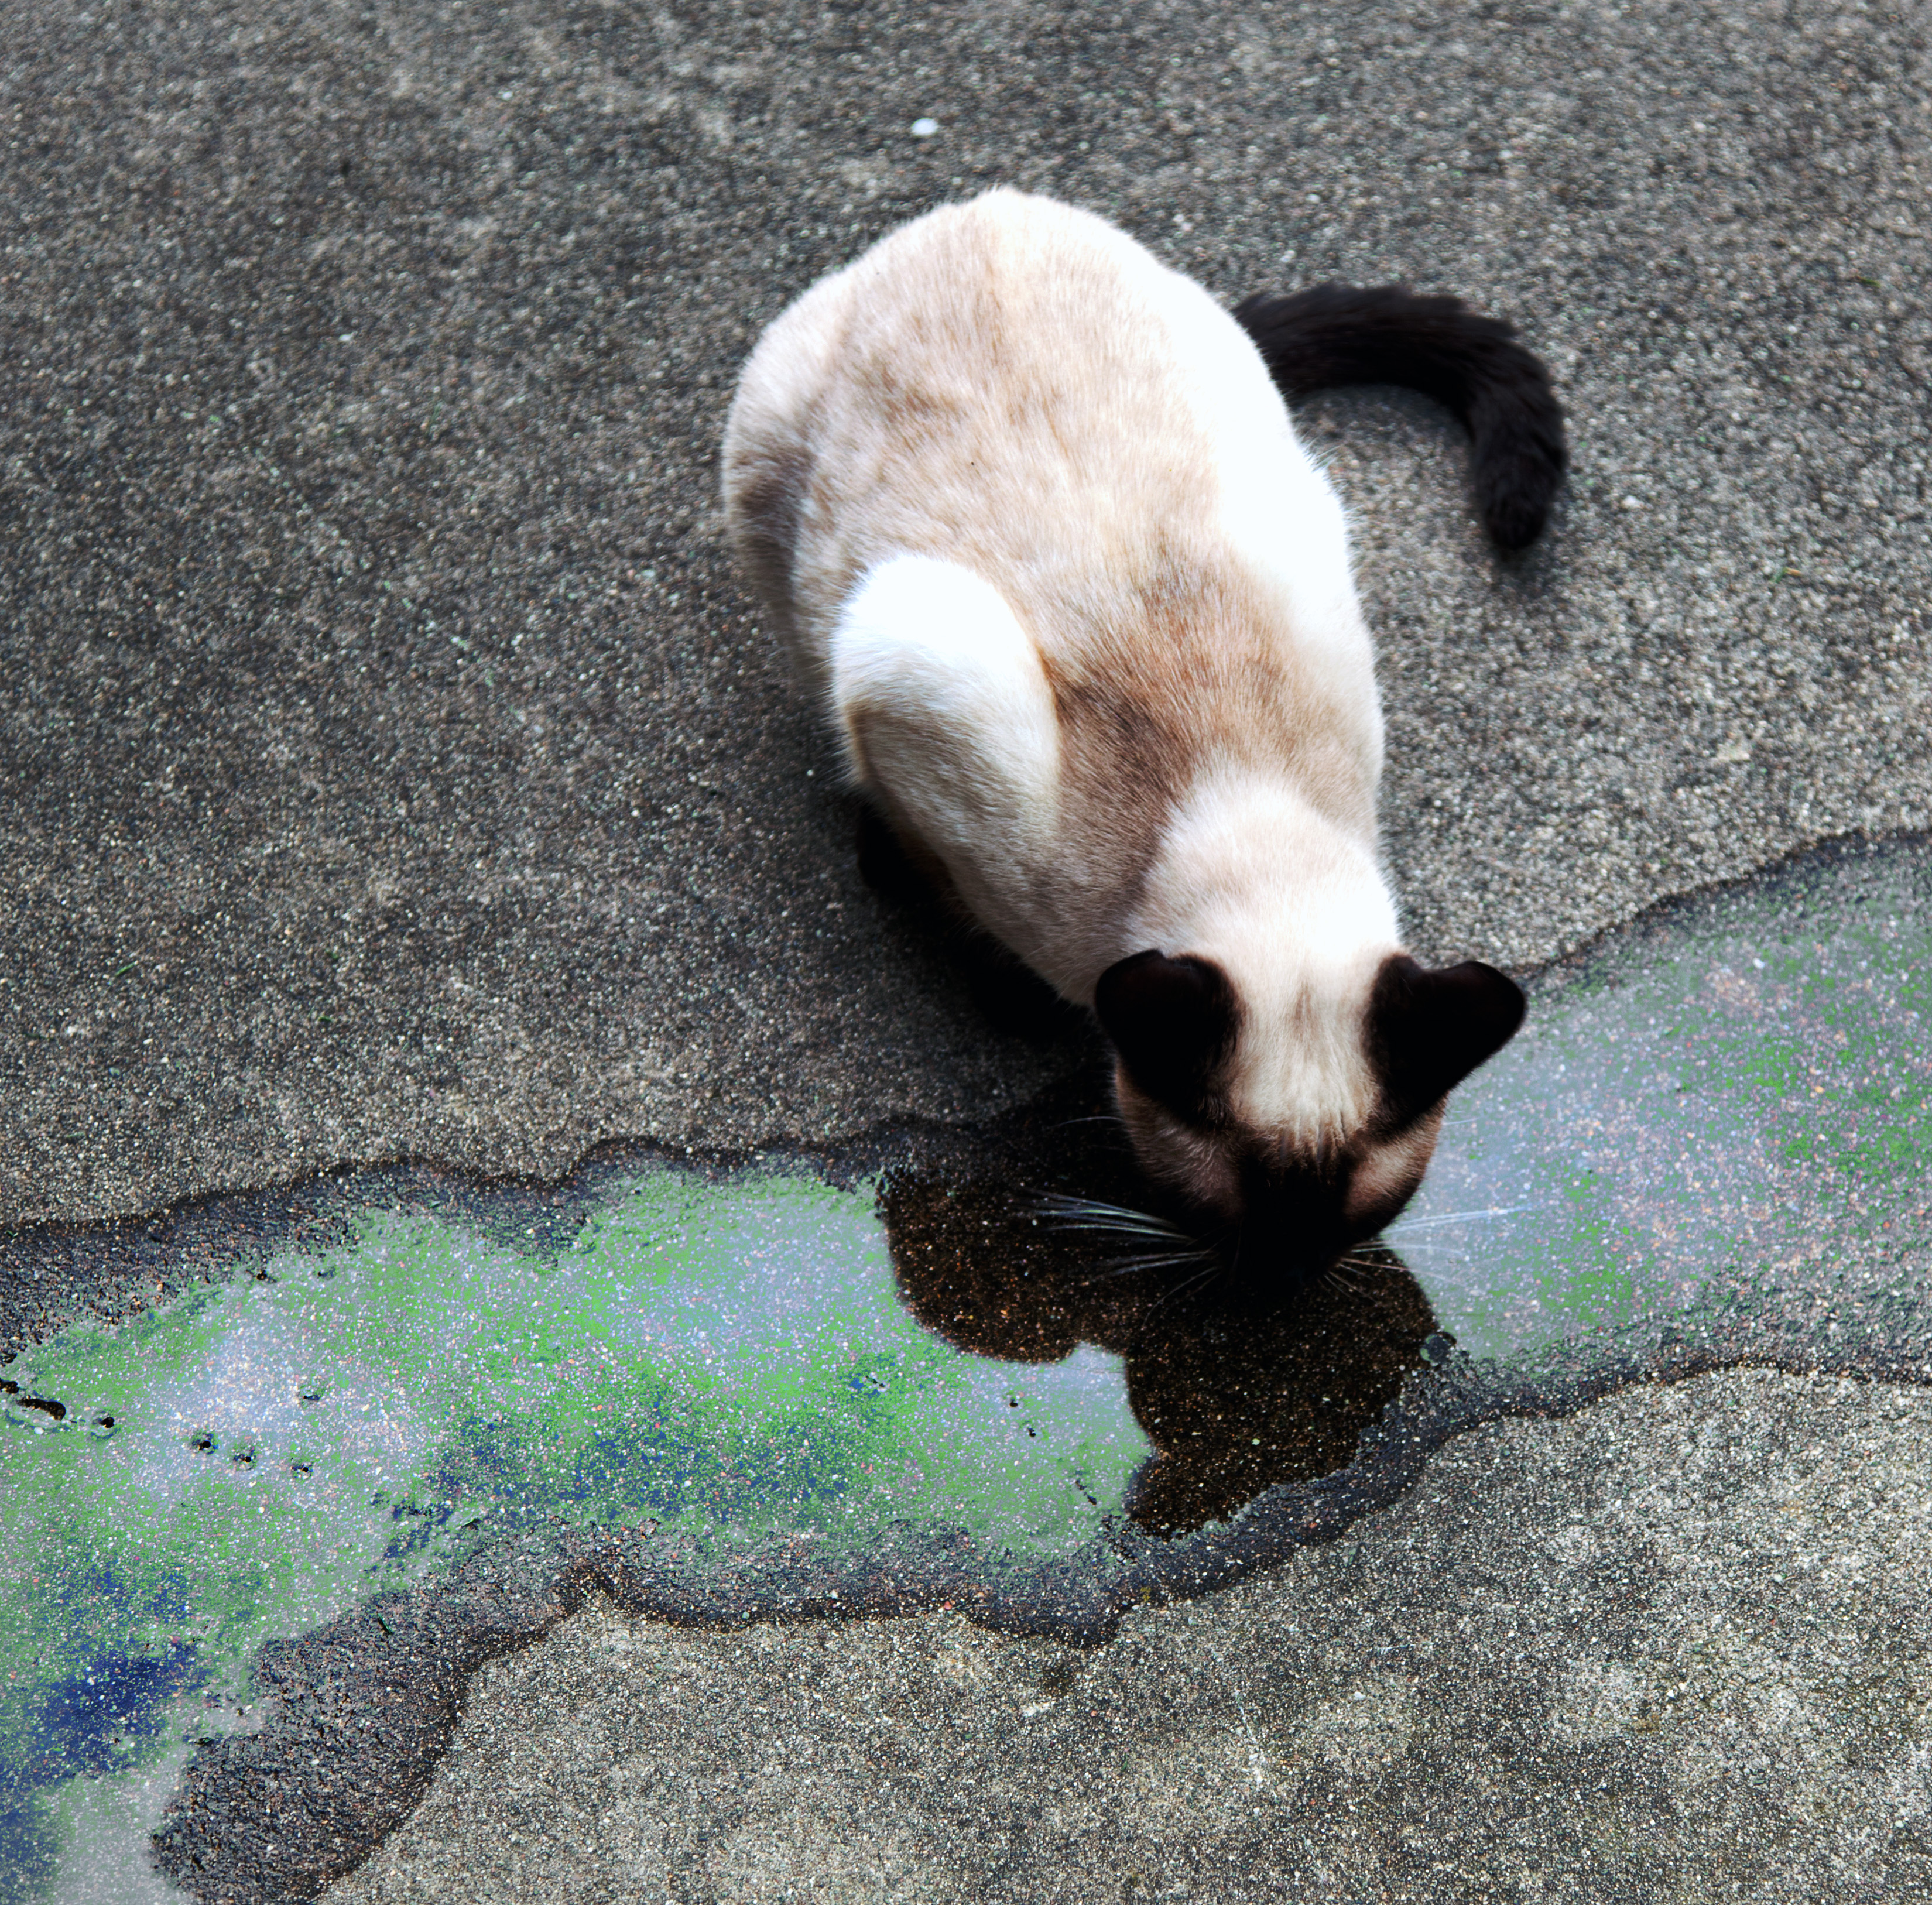
cat, mammal, fauna, whiskers, toxic, vertebrate, siamese, antifreeze, nfpa704, ethyleneglycol, glycolicacid, metabolicacidosis, c2h6o2, ethylenechlorohydrin, ethane12diol, 12ethanediol, ho ch2ch2 oh, giant panda